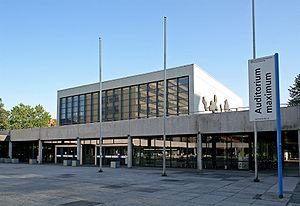
L'université technique Carolo-Wilhelmina de Brunswick, en allemand Technische Universität Carolo-Wilhelmina zu Braunschweig ou plus simplement Technische Universität Braunschweig, est la plus ancienne université technique d'Allemagne, située à Brunswick, en Basse-Saxe.